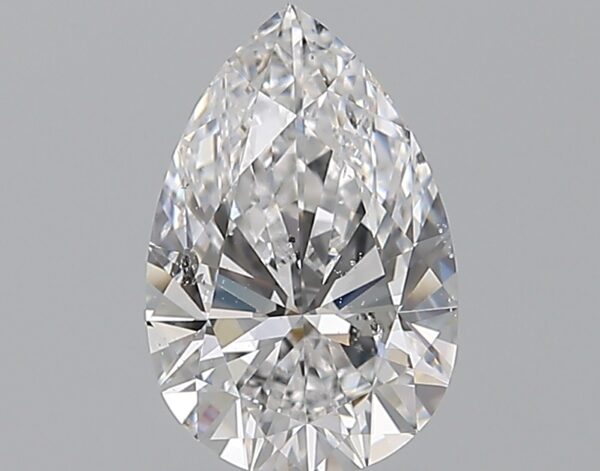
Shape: pear
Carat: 1.23
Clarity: SI2
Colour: D
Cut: EX
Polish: EX
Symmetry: EX
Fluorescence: N
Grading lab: GIA
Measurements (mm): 9.27 x 6.08 x 3.7